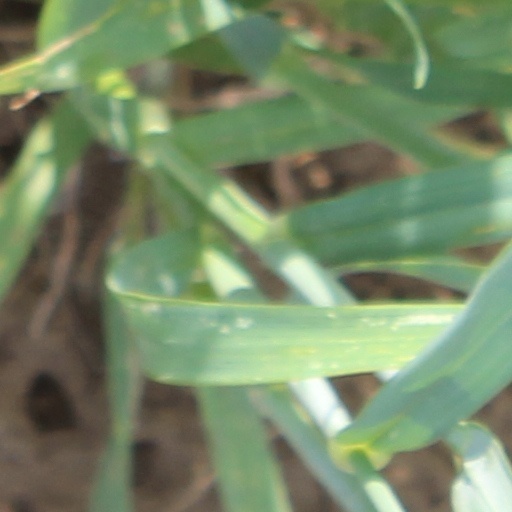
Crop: wheat